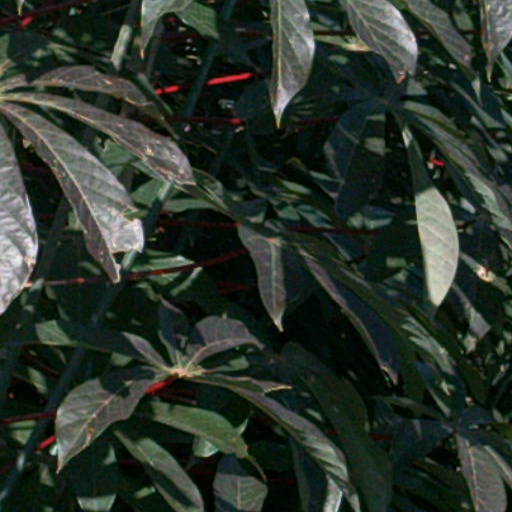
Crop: cassava